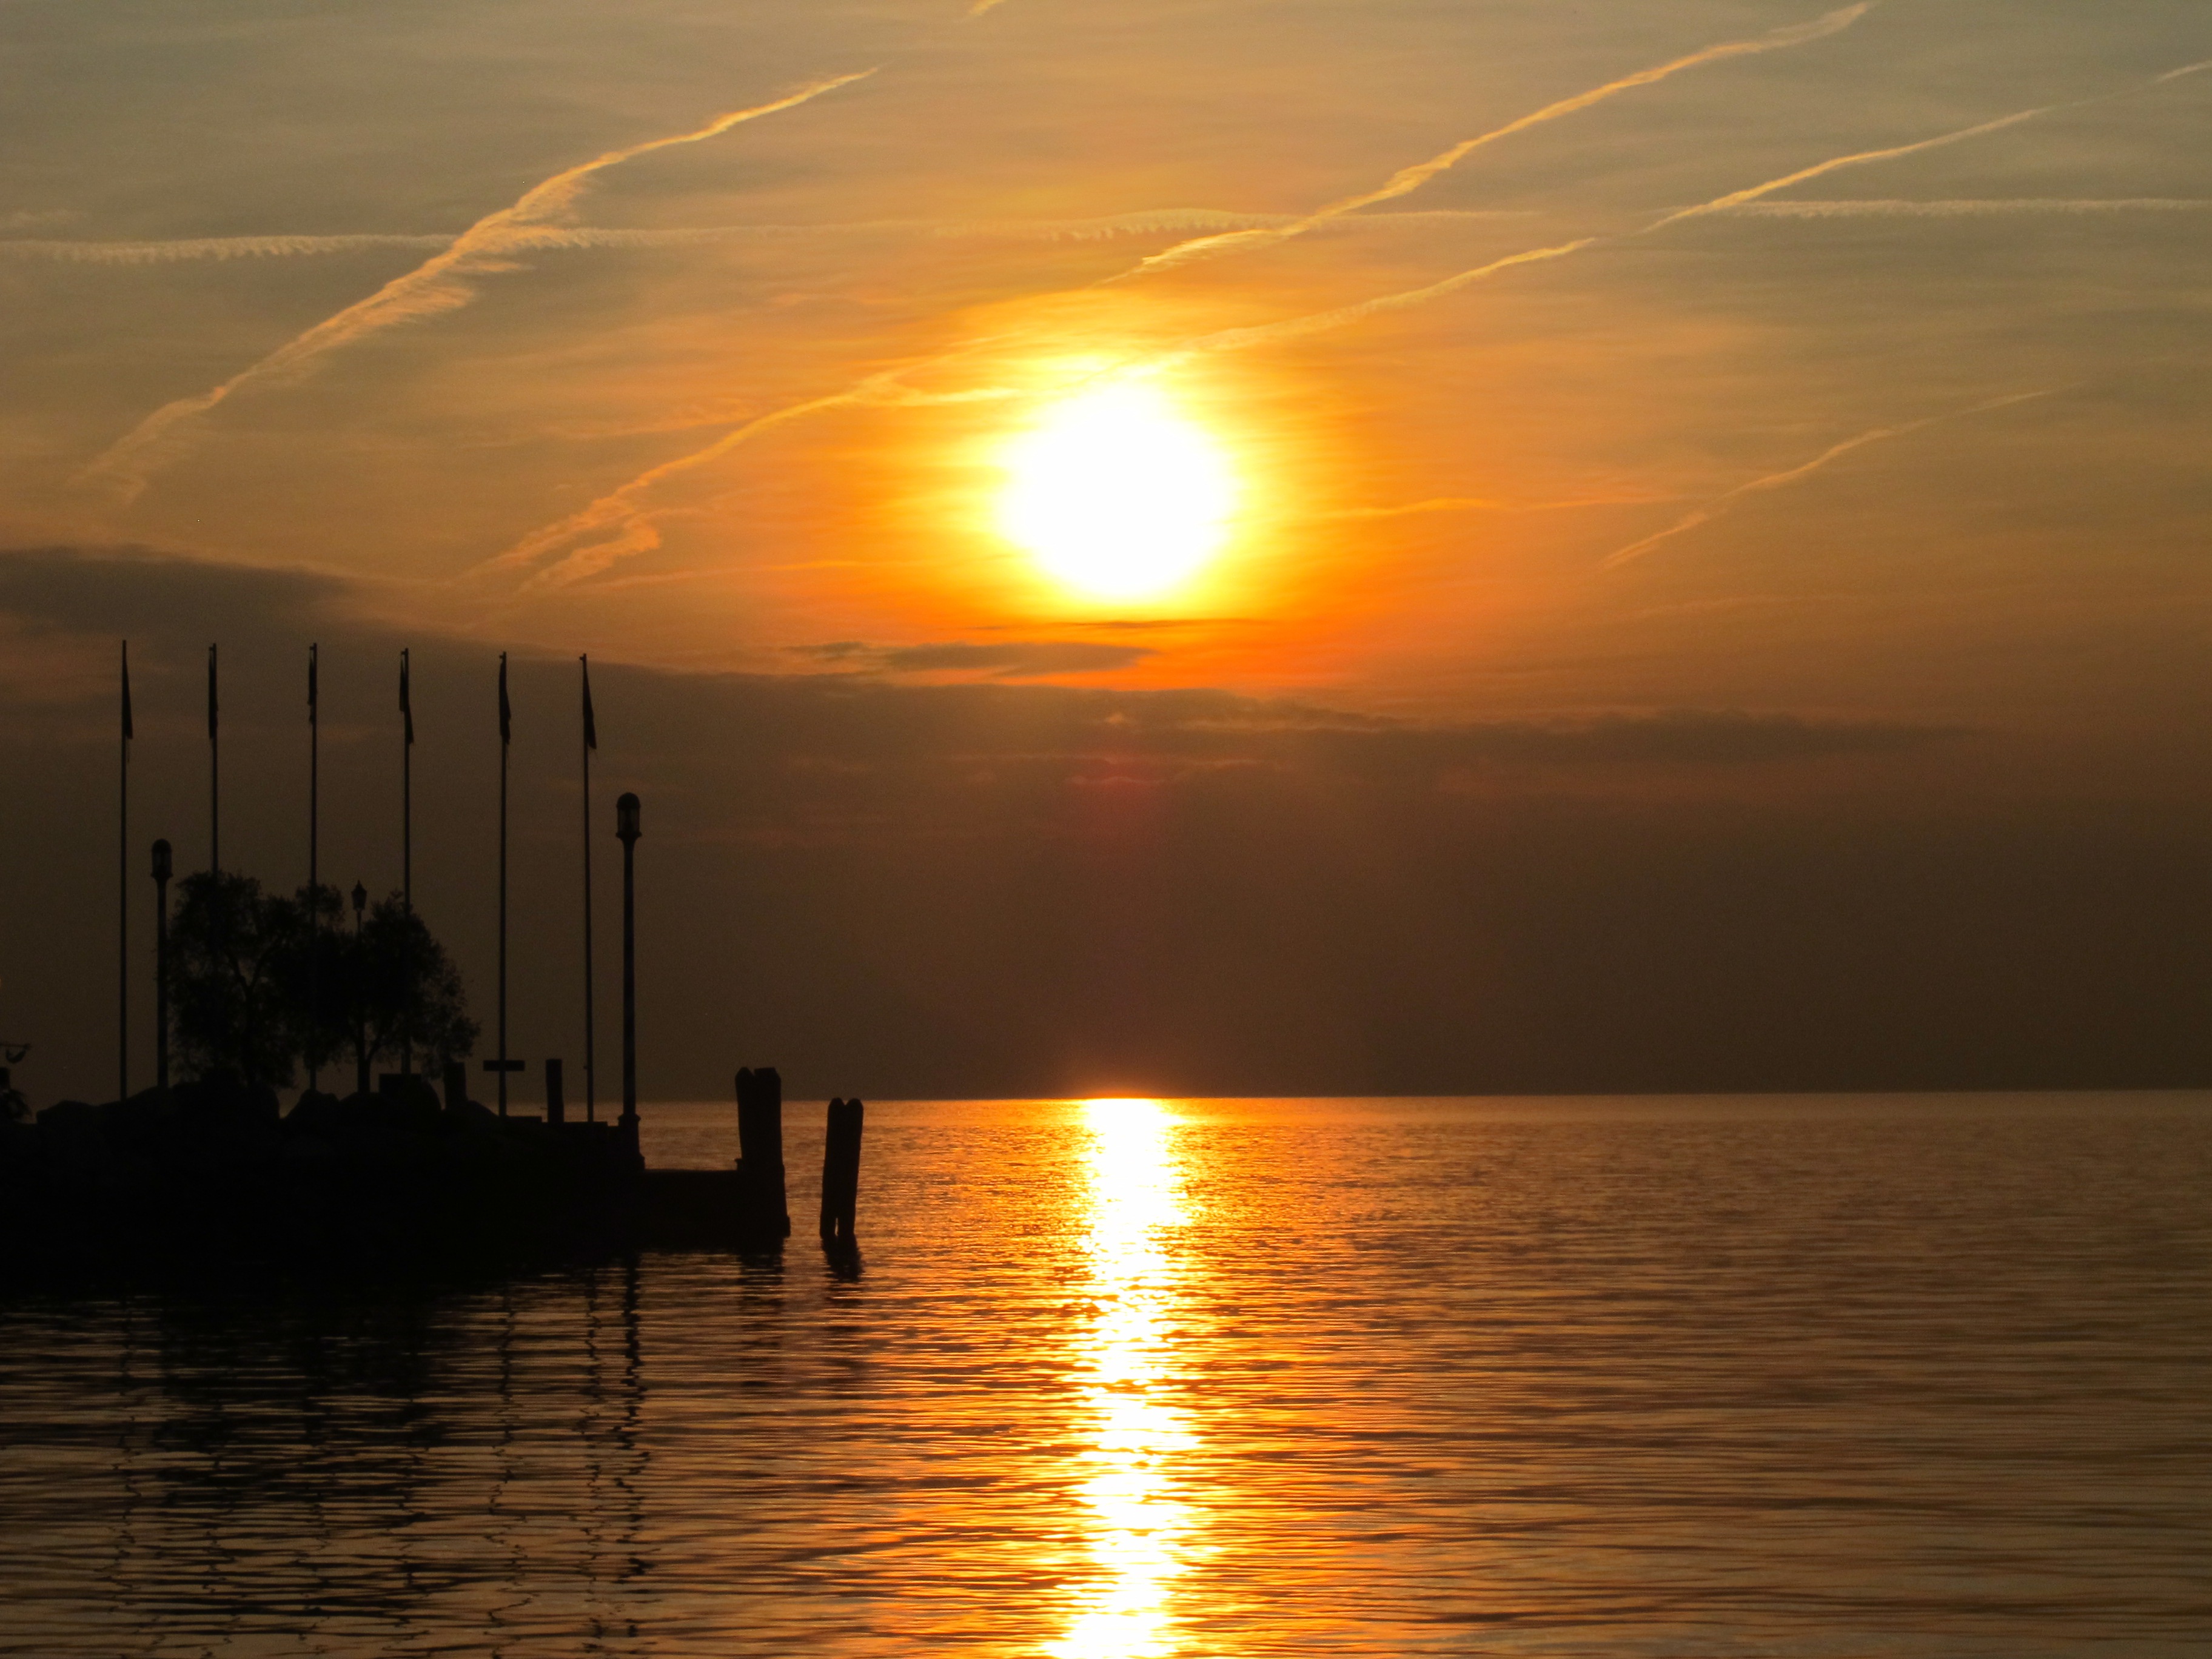
sea, ocean, horizon, sun, sunrise, sunset, sunlight, morning, lake, dawn, dusk, evening, reflection, italy, afterglow, lake garda, astronomical object